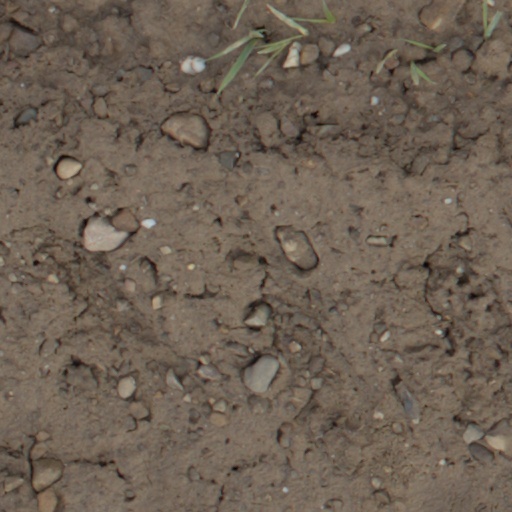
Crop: wheat